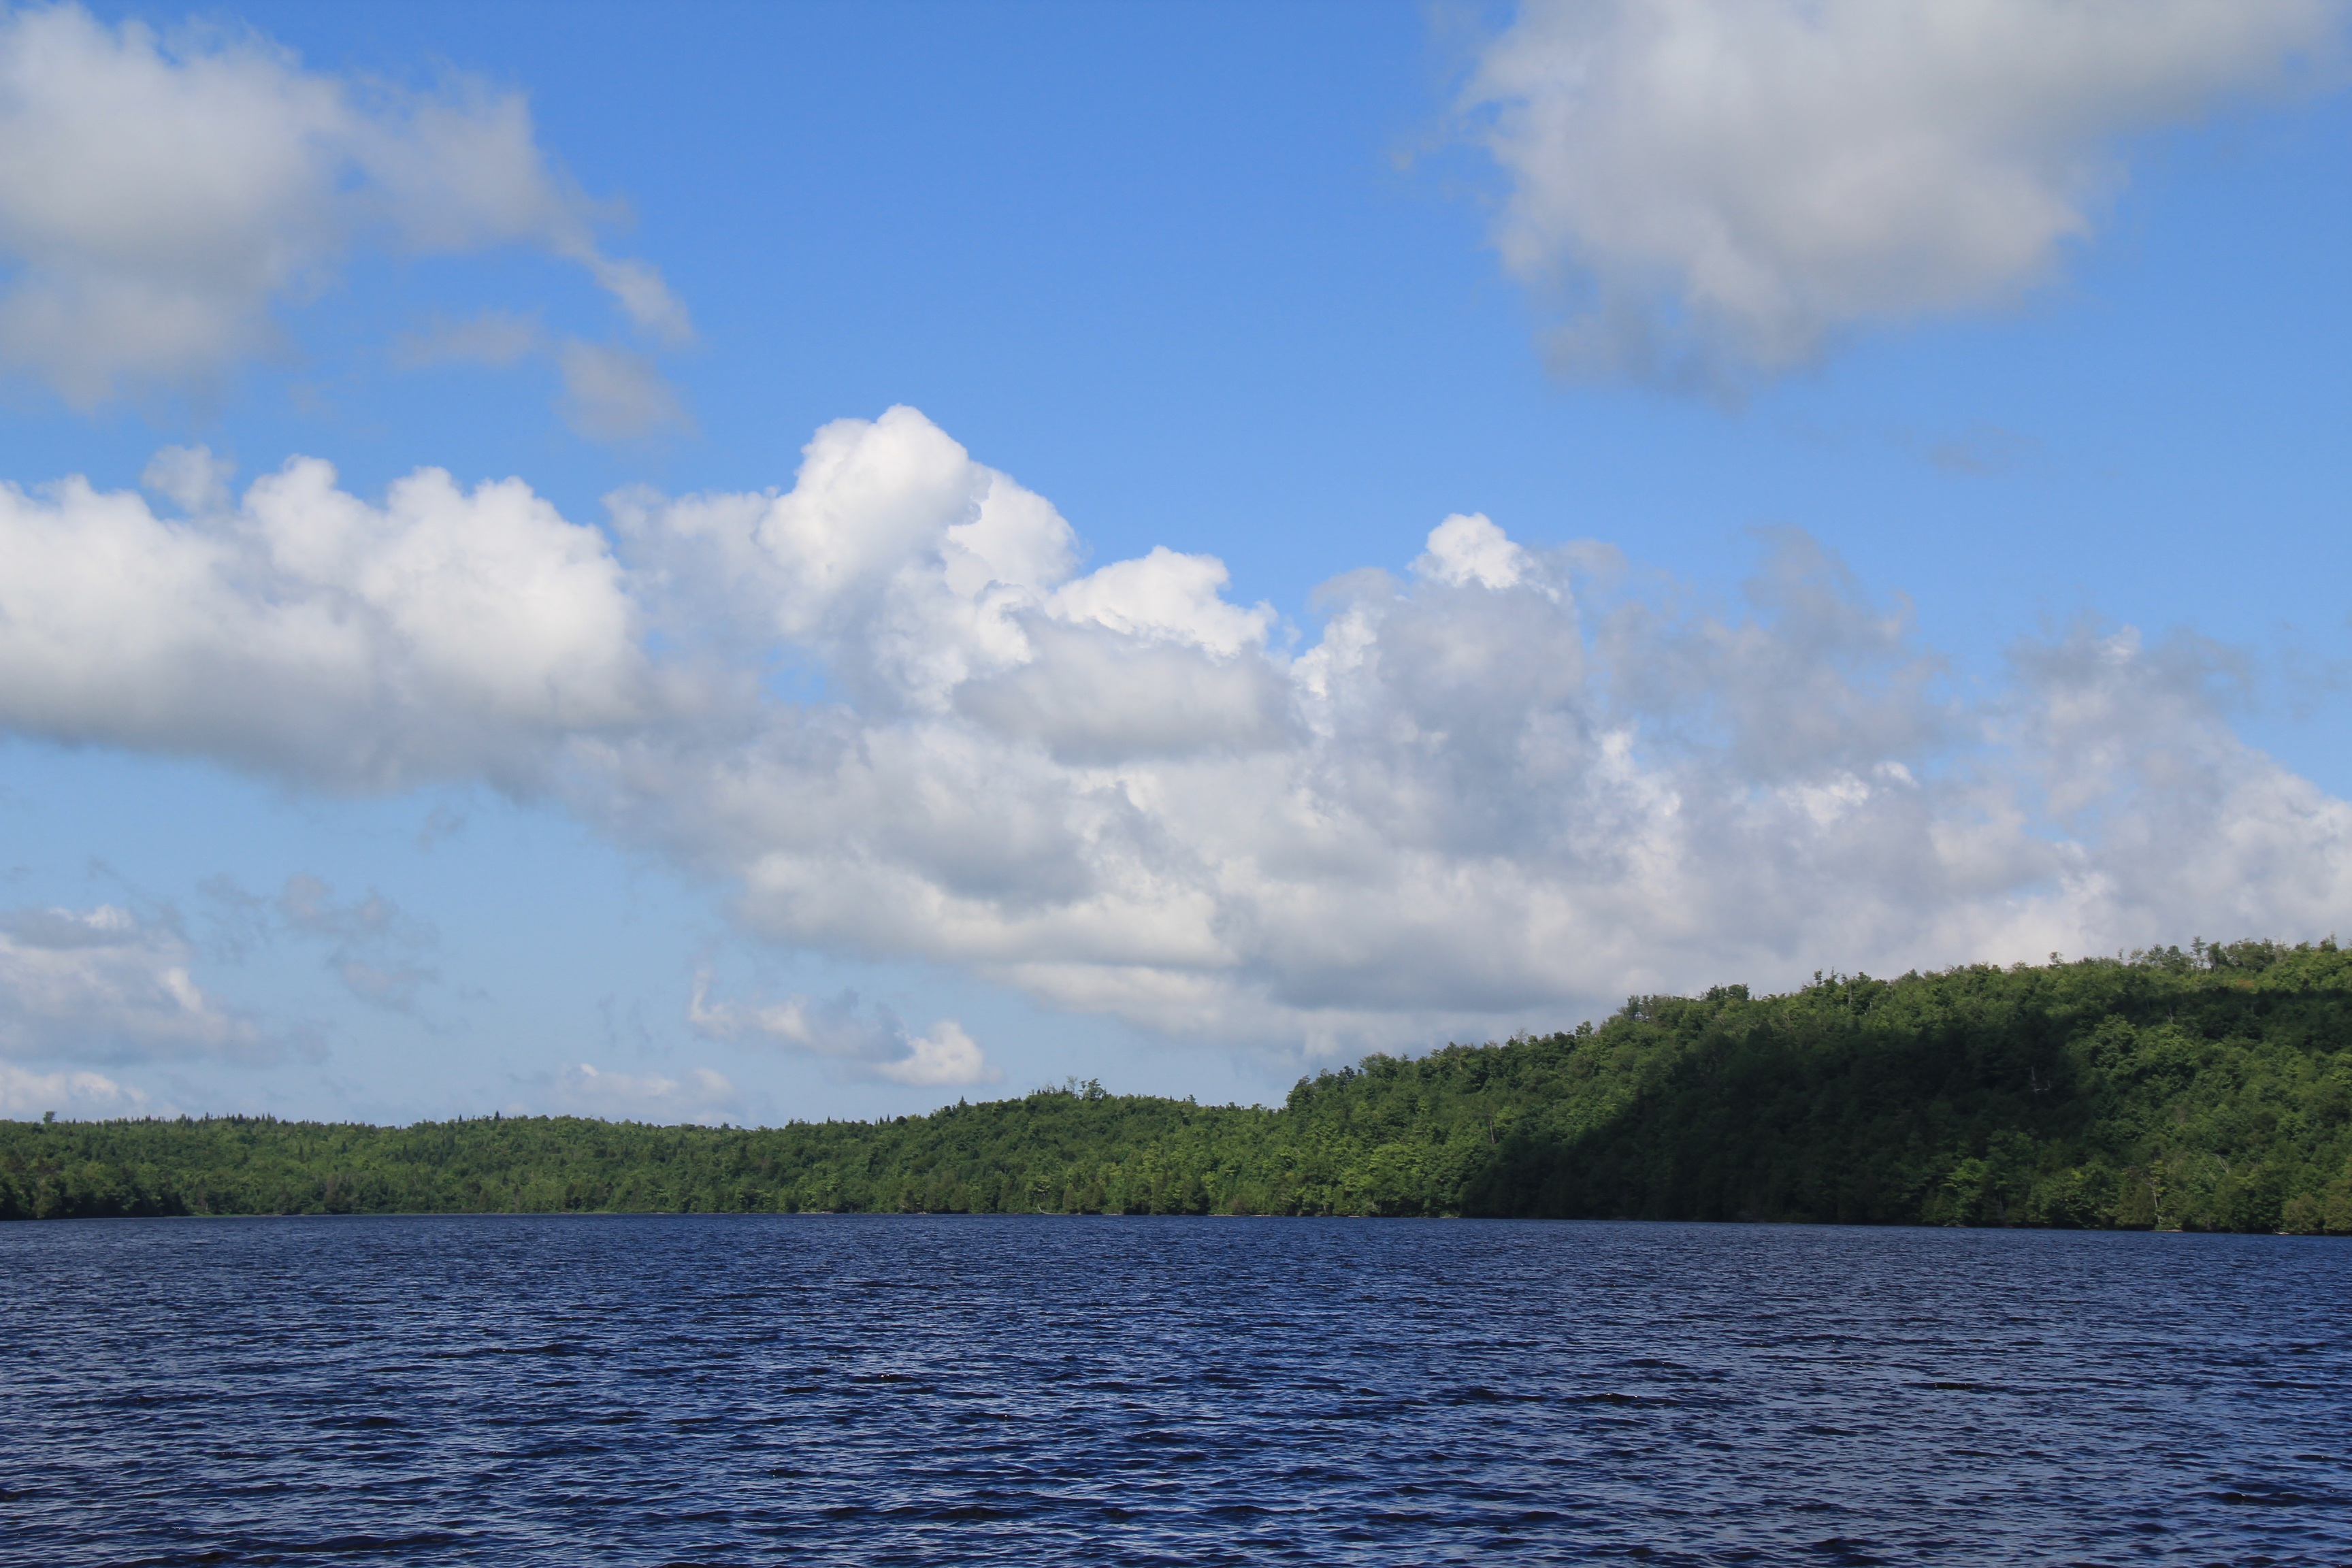
sea, coast, water, nature, ocean, horizon, mountain, cloud, sky, shore, lake, vehicle, bay, reservoir, body of water, loch, landform, calm water, meteorological phenomenon, geographical feature, lake sunday, splendid lake